Exoatmospheric Kill Vehicle

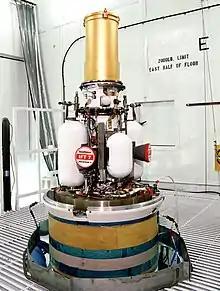
Exoatmospheric Kill Vehicle prototype

The Exoatmospheric Kill Vehicle (EKV) is the Raytheon-manufactured interceptor component with subcontractor Aerojet of the U.S. Ground-Based Midcourse Defense (GMD), part of the larger National Missile Defense system.